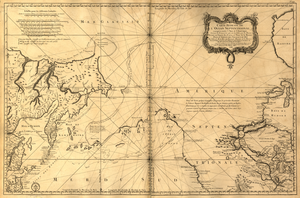
Jacques-Nicolas Bellin, né en 1703 à Paris et mort le 21 mars 1772 à Versailles, est un cartographe hydrographe français.